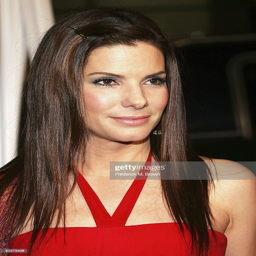
actor attends the film premiere .